Ada Isensee

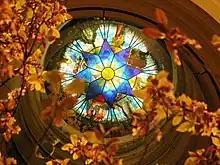
Her work in Hamburg at the

Isensee was born in Potsdam in 1944. In 1964 she began studying psychology at the Ludwig Maximilian University of Munich completing her qualification in Tübingen. She was complete in 1967 and went to study at the École nationale supérieure des Beaux-Arts in Paris.